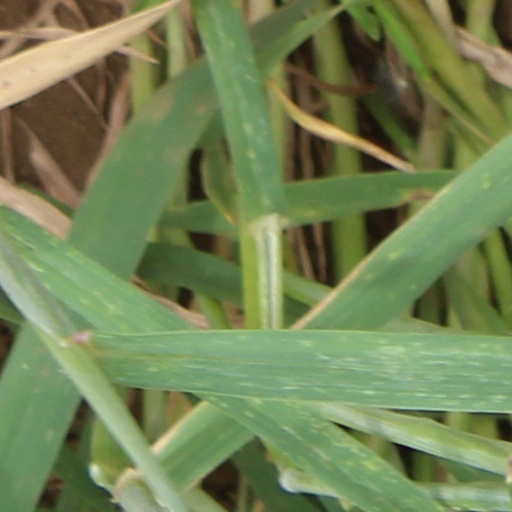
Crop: wheat